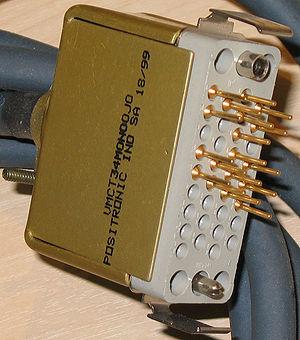
Positronic Industries est un groupe international originaire de Springfield aux États-Unis qui conçoit et fabrique des connecteurs électroniques et des systèmes d'interconnexion.